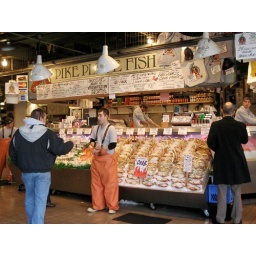
a famous fish market in pike